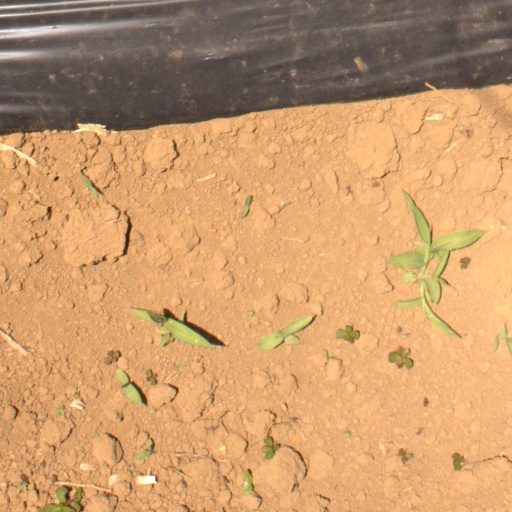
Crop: Jerusalem artichoke